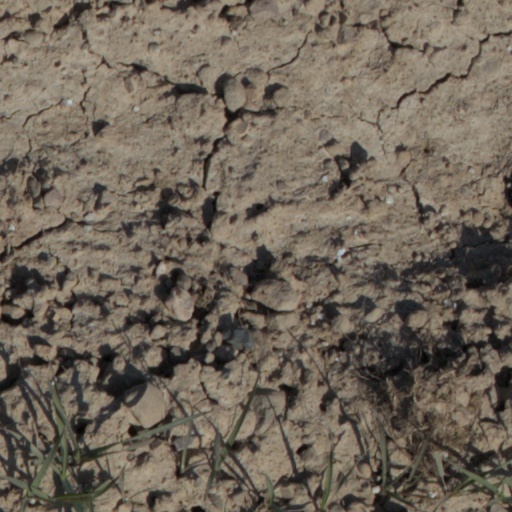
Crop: wheat